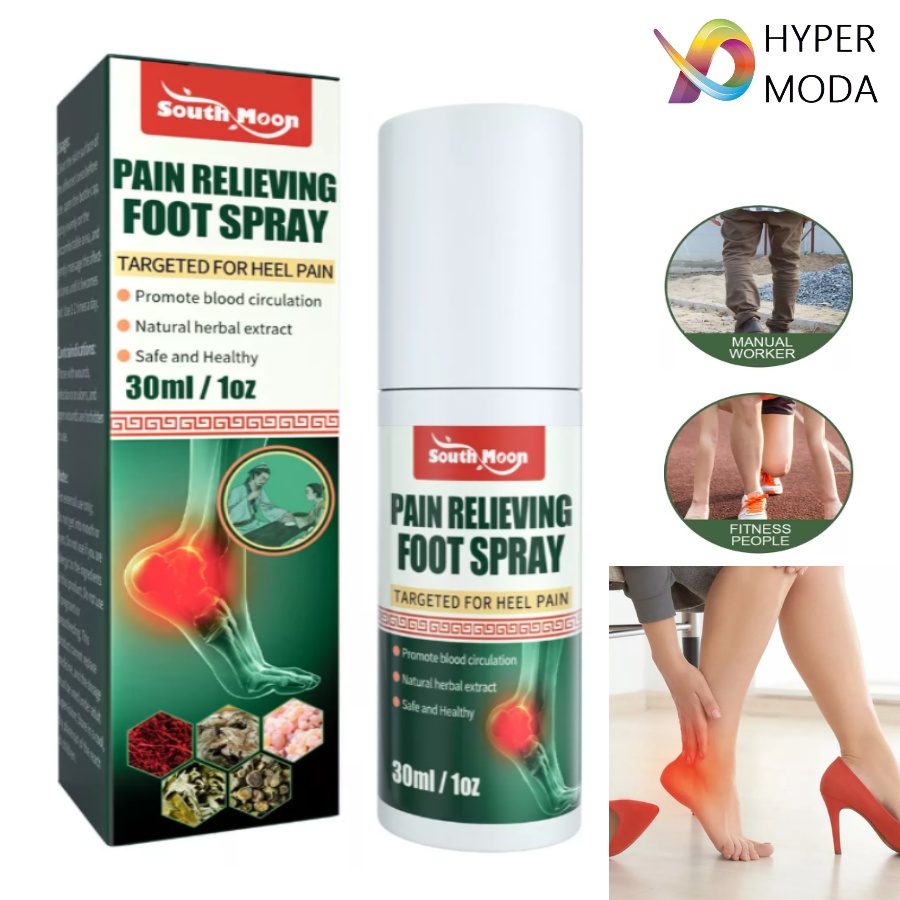
Spray Frío Para Dolor Muscular
HYPER MODA Spray Frío Para Dolor Muscular Descripción: Es un aerosol especialmente diseñado para aliviar el dolor muscular, calambres y molestias en las articulaciones. Su fórmula de acción rápida proporciona alivio instantáneo y está formulado con ingredientes naturales que no irritan la piel. Con una botella con bomba de 30 ml, este producto es fácil de usar, portátil y perfecto para llevar de viaje. Ideal para aliviar el dolor en diversas zonas del cuerpo, como músculos doloridos, espalda y pies. Características: Fácil de usar : Su presentación en aerosol con bomba hace que su aplicación sea sencilla y precisa, permitiendo una distribución rápida y sin derrames. Portátil : Con una botella de solo 30 ml, es de tamaño compacto, ideal para llevar en el bolso, mochila o maletero durante los viajes. Alivio rápido : Su acción de absorción rápida proporciona alivio casi instantáneo de dolores musculares, calambres, rigidez articular y pies doloridos. Composición segura : Formulado con ingredientes naturales, no contiene sustancias dañinas y no irrita la piel. Adecuado para toda la familia : Ideal para su uso tanto en adultos como en niños, ya que es un producto seguro, utilizado incluso en hospitales para aliviar el dolor postparto. No graso : La fórmula es no grasa, lo que permite una aplicación limpia y sin residuos pegajosos. Acción tópica : Al ser un spray tópico, se aplica directamente en el área afectada, lo que asegura que el alivio sea localizado y eficaz. Especificaciones: Tamaño : 30 ml Tipo : Aerosol en botella con bomba Composición : Ingredientes naturales y seguros Absorción : Rápida absorción, sin dejar residuos grasos Uso : Alivio del dolor muscular, calambres, dolores articulares y pies doloridos Aplicación : Para adultos y niños, adecuado para uso familiar y en situaciones de primeros auxilios Entrega : Envío dentro de un plazo de 5 a 10 días desde la generación del pedido (logística aérea) Instrucciones de uso : Rocíe directamente en el área afectada y masajee suavemente para una mejor absorción. Use según sea necesario. GARANTÍA DEL PRODUCTO: La garantía cubre únicamente productos que lleguen roto o incorrecto en un plazo de 10 días a partir de la entrega. Para poder hacer efectiva la garantía, el producto debe encontrarse en las mismas condiciones en las que fue recibido, con su empaque original, etiquetas intactas, y todos sus accesorios. Además, no debe mostrar signos de manipulación ni uso. "El producto ha sido revisado y verificado en su totalidad antes de ser enviado a la bodega de despacho, garantizando su calidad y funcionamiento óptimo al momento de la entrega." Antes de subir la garantía, por favor envíanos un mensaje describiendo el problema. Así podremos verificar su funcionalidad y ofrecerte la mejor atención
Brand: JMA
Category: Health & Beauty > Health Care > First Aid > Hot & Cold Therapies > Heat Rubs